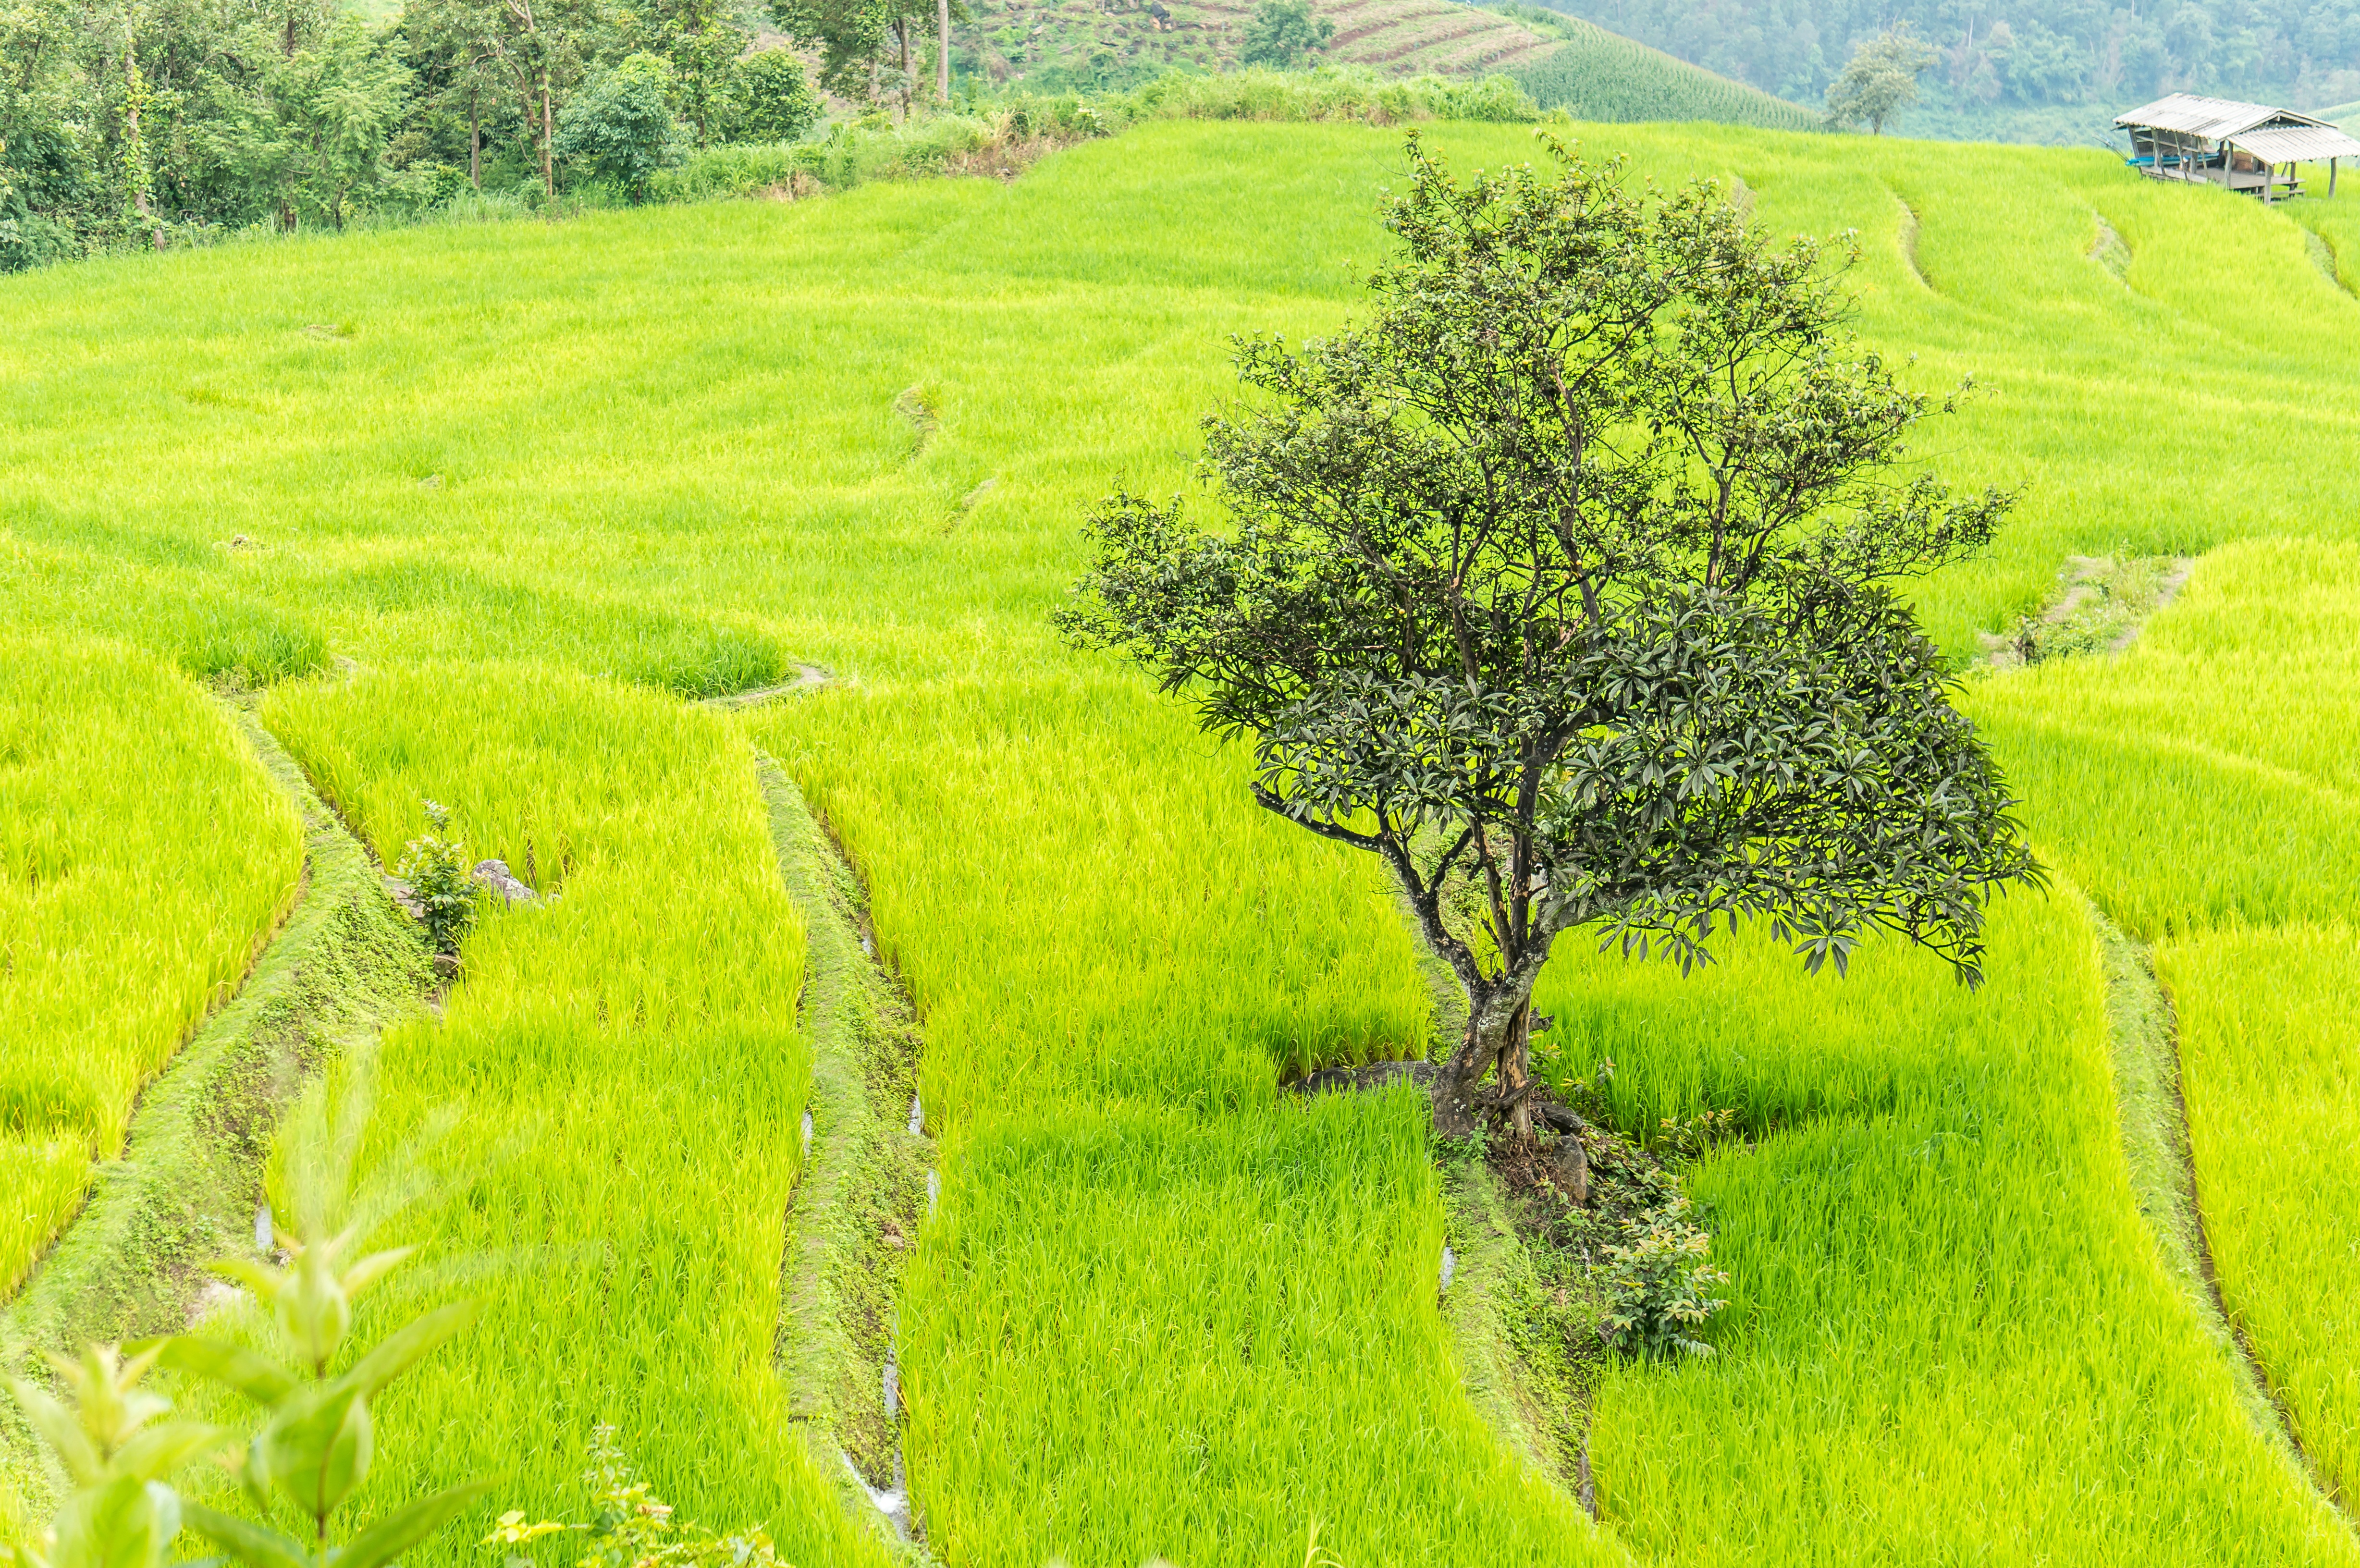
landscape, field, farm, lawn, meadow, prairie, flower, crop, pasture, grazing, soil, agriculture, plain, thailand, terrace, grassland, shrub, plantation, plateau, ecosystem, rural area, paddy field, paddy, chiang mai, rice field